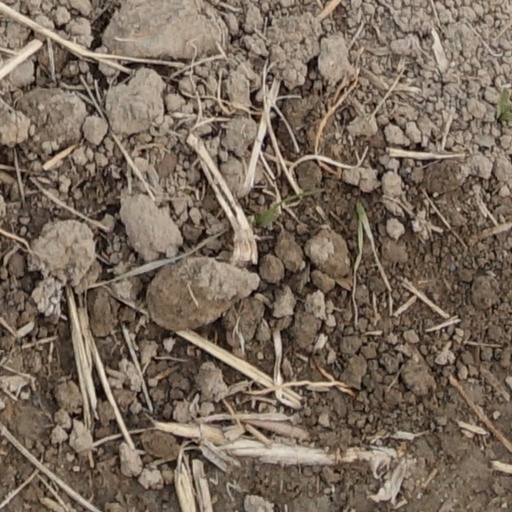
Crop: wheat